Sukhbir Singh Kapoor

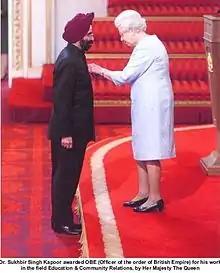
Kapoor being awarded OBE by Queen Elizabeth II

Sukhbir Singh Kapoor OBE (Punjabi: ਸੁਖਬੀਰ ਸਿੰਘ ਕਪੂਰ) was a writer, educator and currently the vice chancellor of The International School of Sikh Studies and Khalsa College. Kapoor has served as a professor and administrator at universities in several countries. He has written 50 books on various topics, including Sikhism, economic theory, business administration, accounting practice, and Punjabi poetry. His numerous articles have appeared in many English and Punjabi magazines, and he has received numerous awards, including the Punjabi Academy Award from the Government of Delhi. He has also organized many symposia for drama and poetry, and has directed many plays. Kapoor is the chief editor of the "Sikh Courier International". Kapoor was appointed Officer of the Order of the British Empire (OBE) in the 2010 Birthday Honors.